General Jan Smuts Regiment

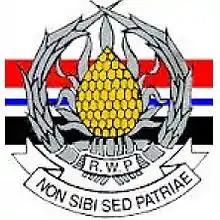
SANDF Regiment Western Cape emblem

The General Jan Smuts Regiment (formerly ) is a reserve mechanised infantry regiment of the South African Army.